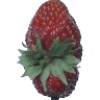
Label: Strawberry Wedge 1